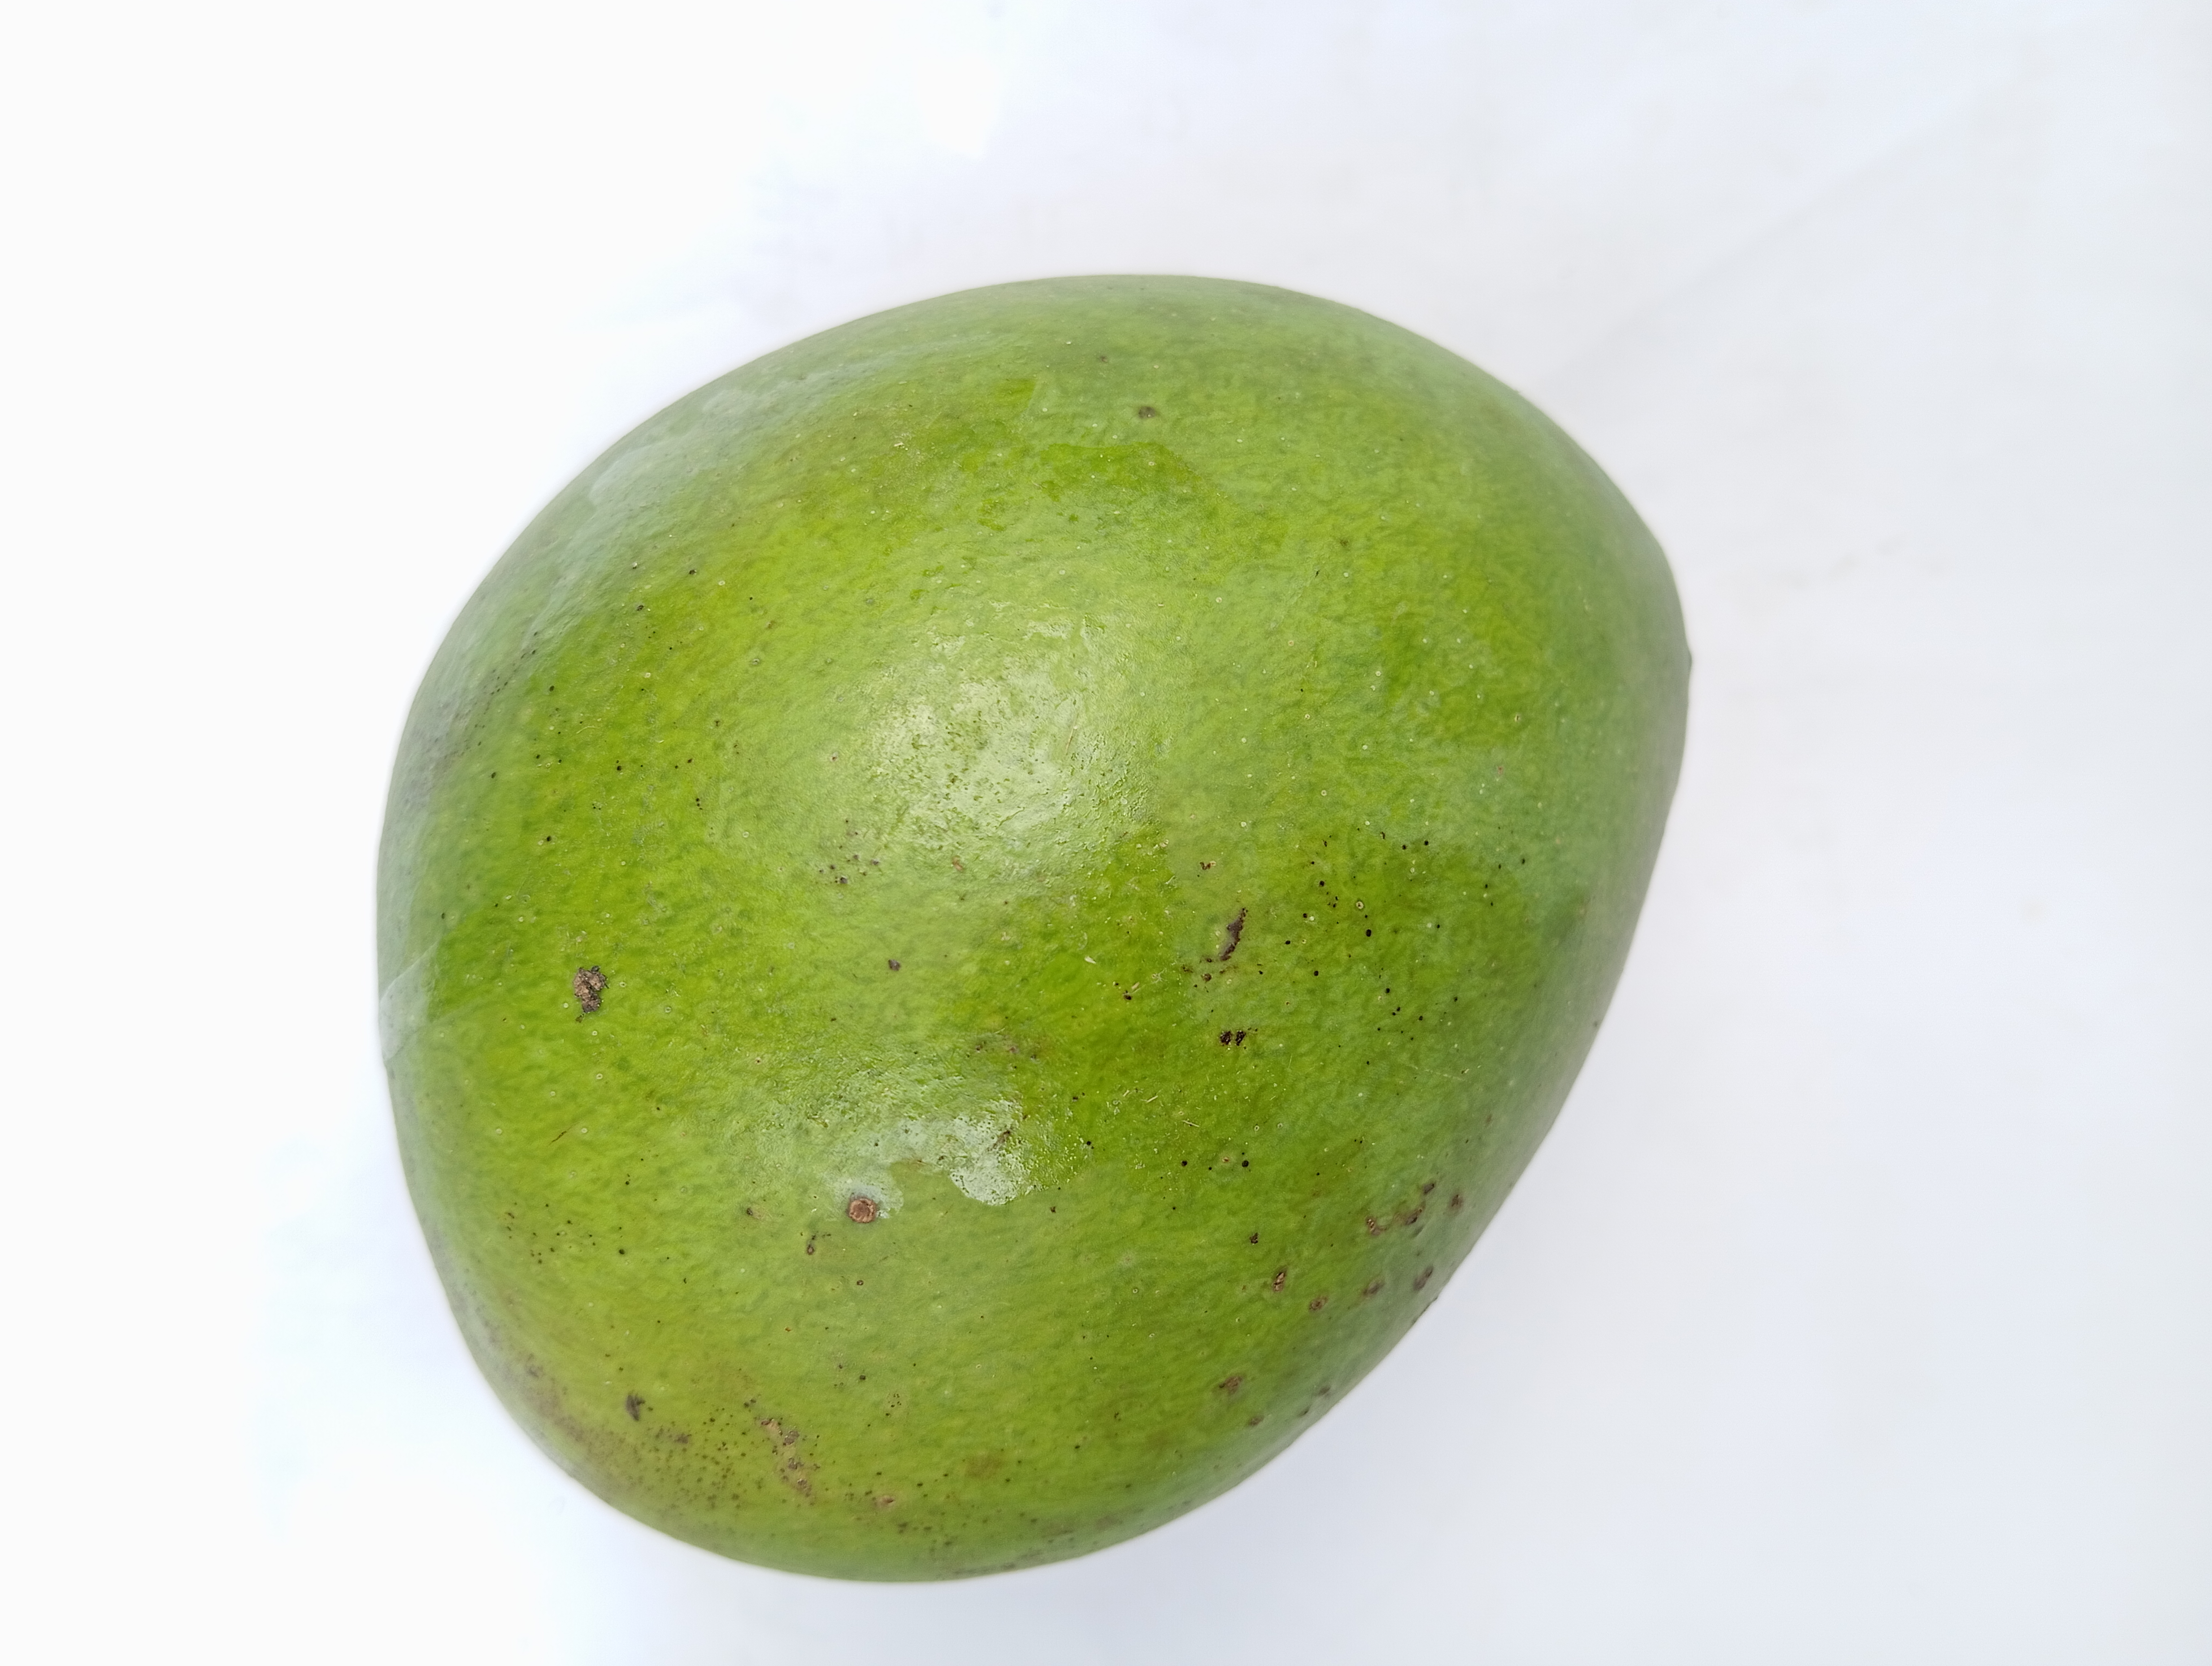
Mango variety: Harivanga